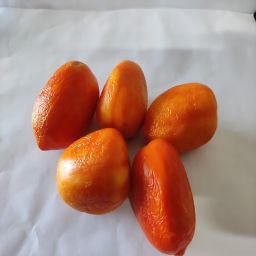
Crop: Tomato
Quality: Old